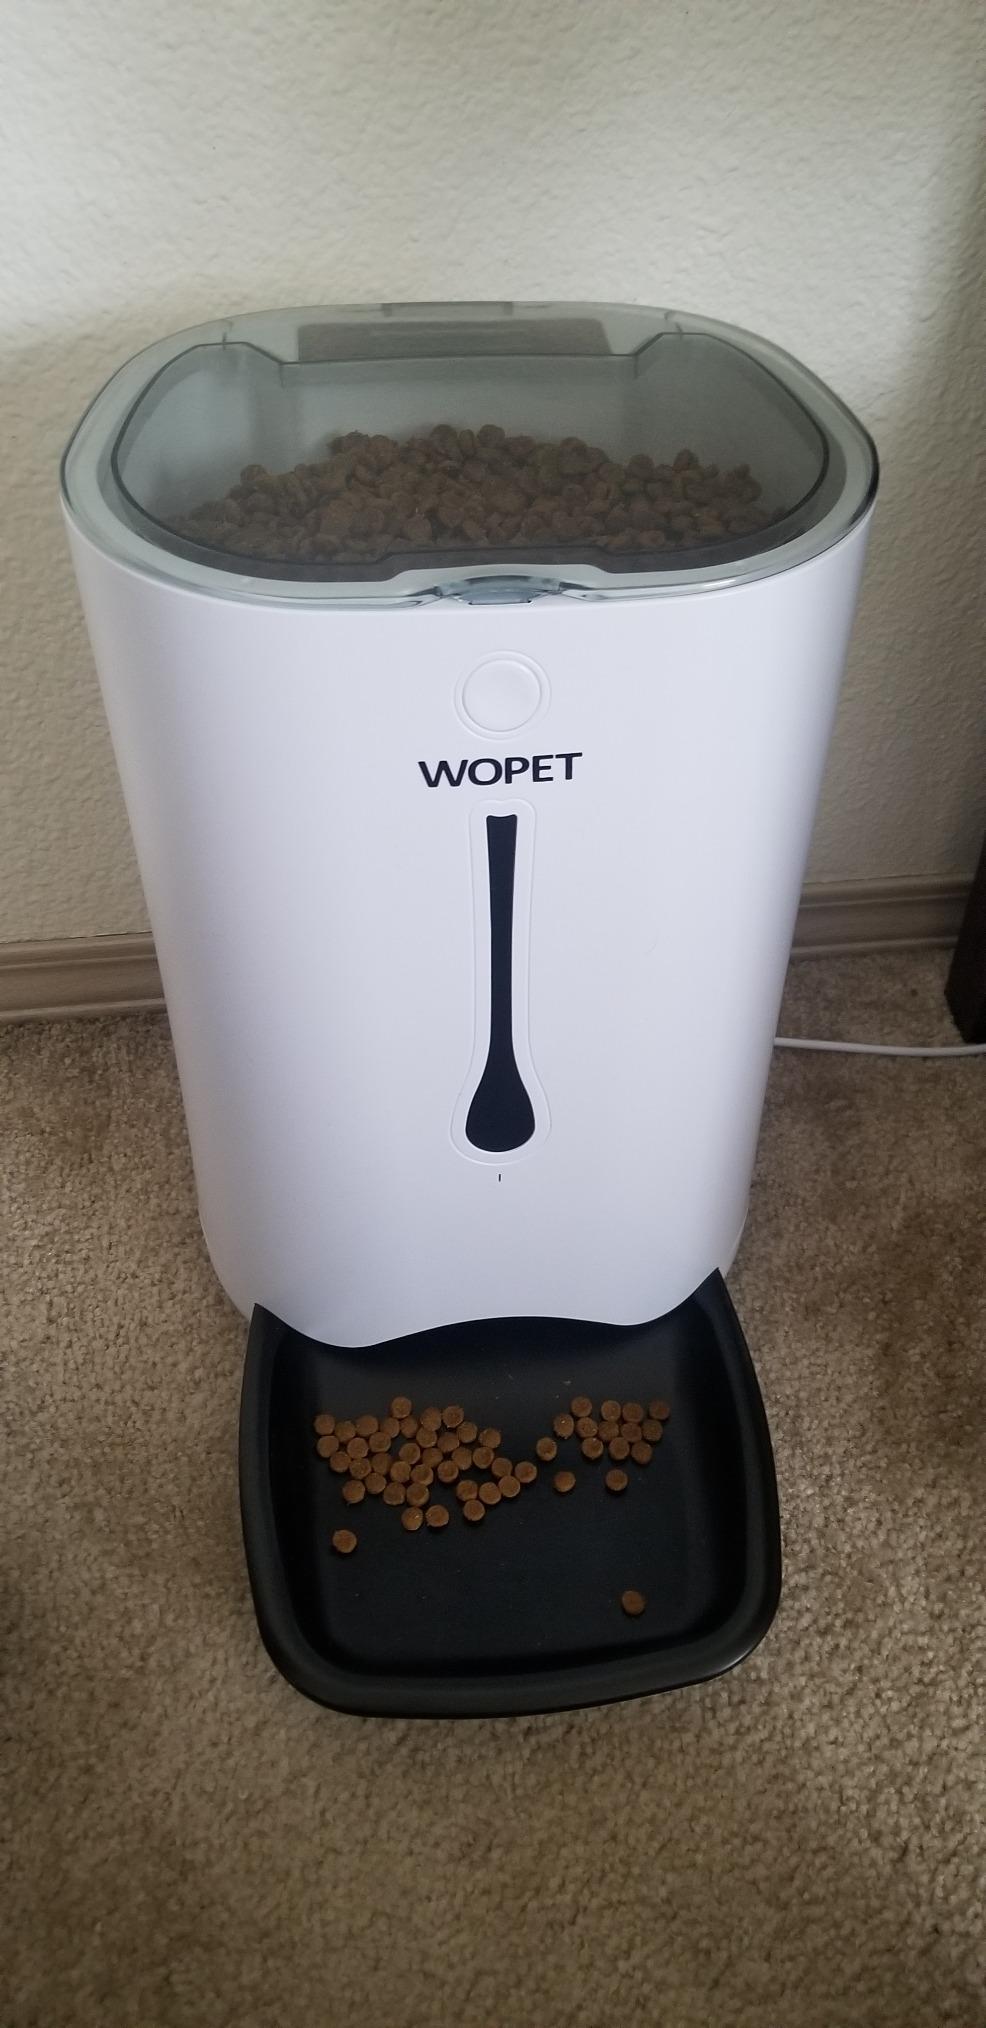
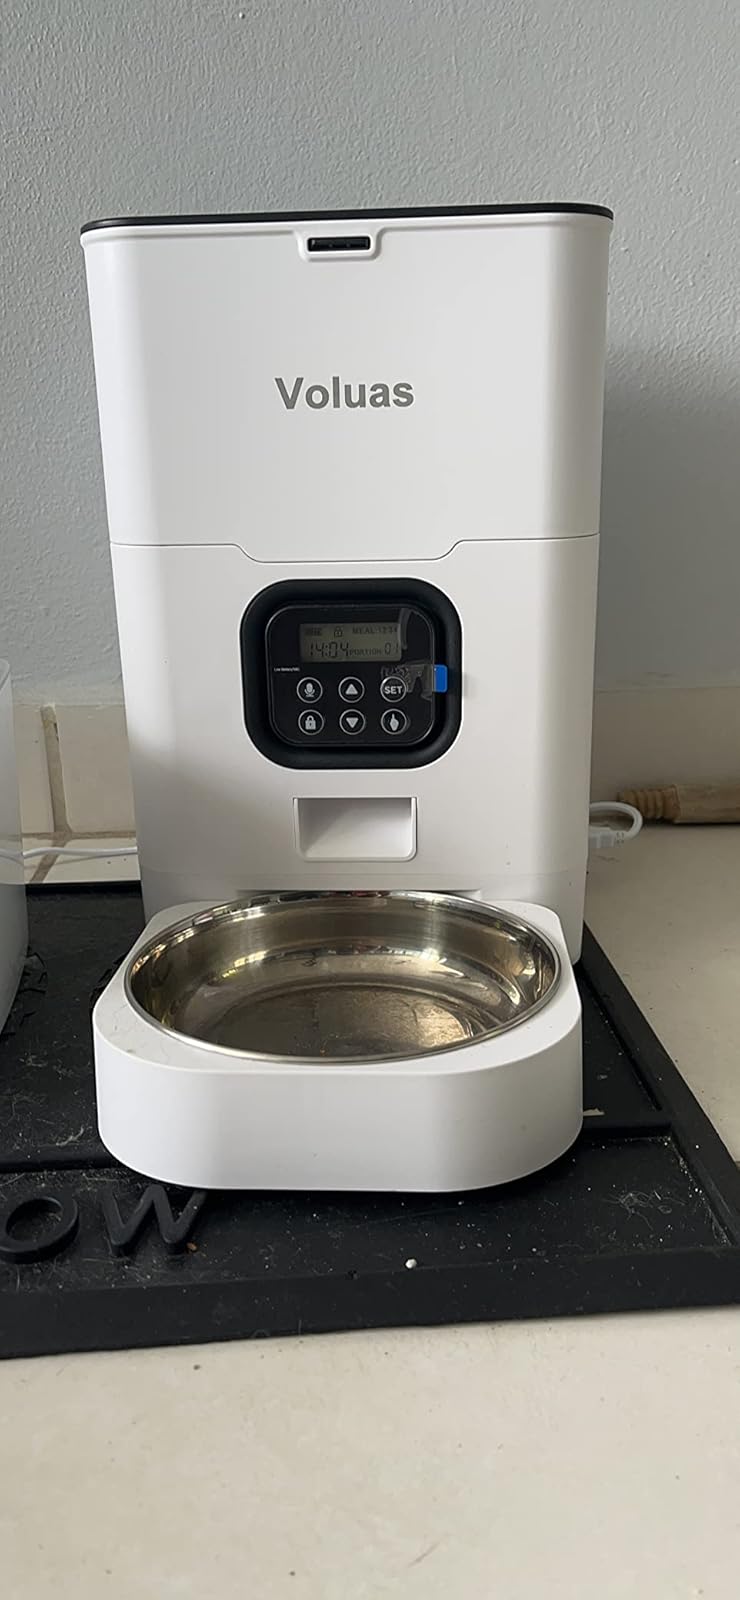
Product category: items_feeder
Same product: no